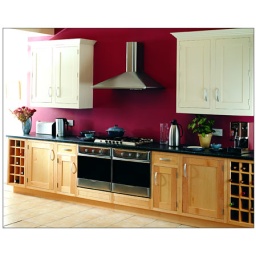
Classic Shaker framed kitchen in Farrow &amp;amp; Ball special colour, with Tongue &amp;amp; Groove detailing &amp;amp; solid wooden tops.